David Norwood

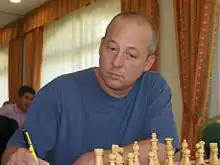
David Norwood (2012)

David Robert Norwood (born 3 October 1968) is an entrepreneur and philanthropist who is also a chess player - grandmaster, chess writer, former captain of the English chess team and has represented England and Andorra at chess.